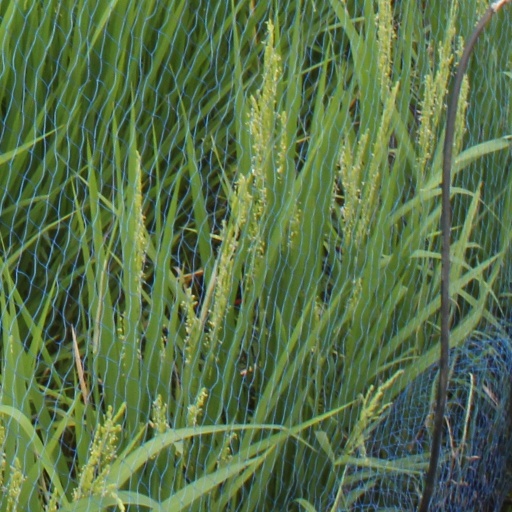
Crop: rice